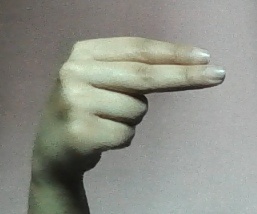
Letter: ain